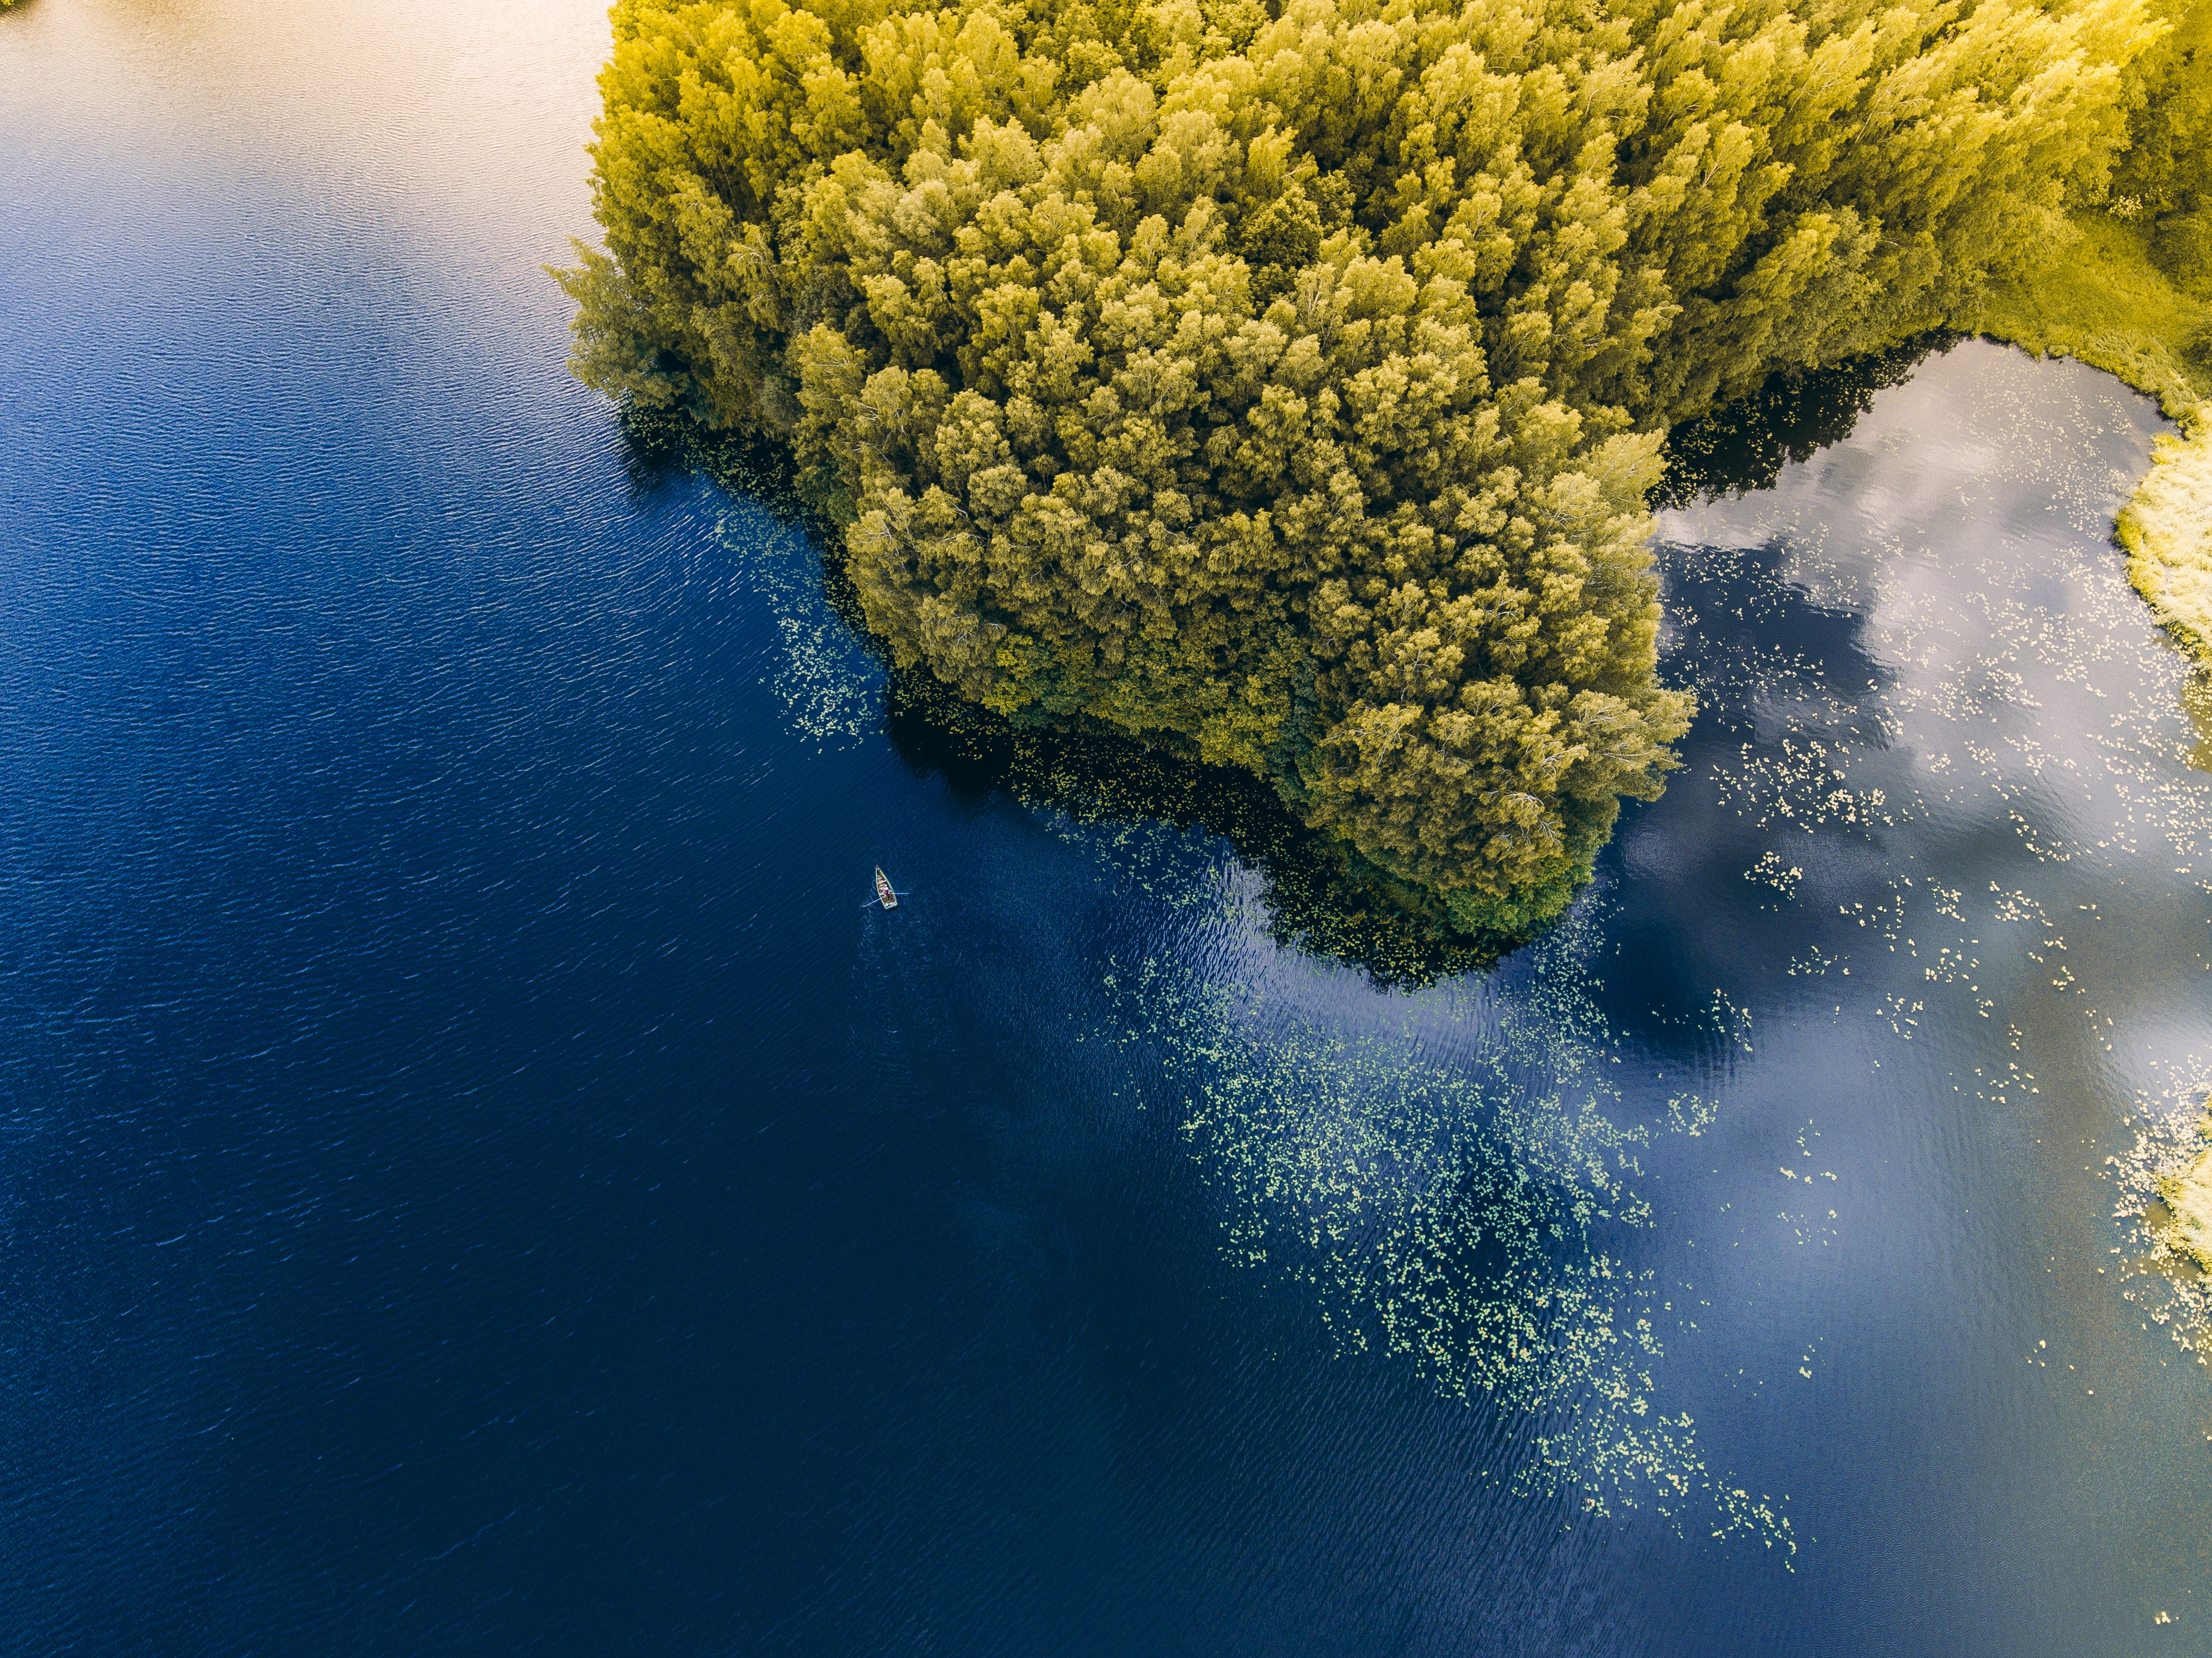
reflection, nature, water, sky, natural landscape, blue, water resources, vegetation, yellow, tree, daytime, lake, river, biome, cloud, leaf, watercourse, landscape, plant, sunlight, spring, bank, photography, calm, aerial photography, pond, autumn, national park, world, reservoir, meteorological phenomenon